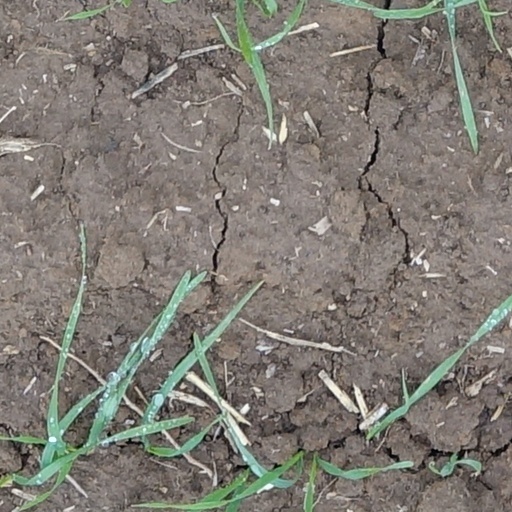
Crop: wheat